Pat Simmons (curler)

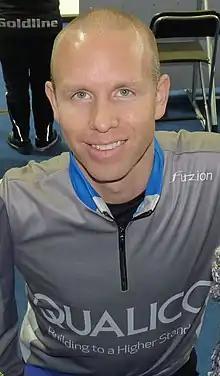
Simmons at the 2015 Masters

Patrick "Simms" Simmons (born November 21, 1974, in Moose Jaw, Saskatchewan) is a Canadian curler. Simmons played on the 2014 and 2015 Canadian champion rink, the latter year as skip. As a skip, he has also represented Saskatchewan in four straight Briers from 2005 to 2008 and again in 2011. He has also represented Alberta twice at the Brier.